Cultural depictions of Richard I of England

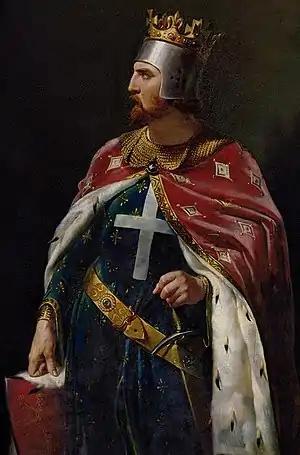

Richard I of England has been depicted many times in romantic fiction and popular culture.